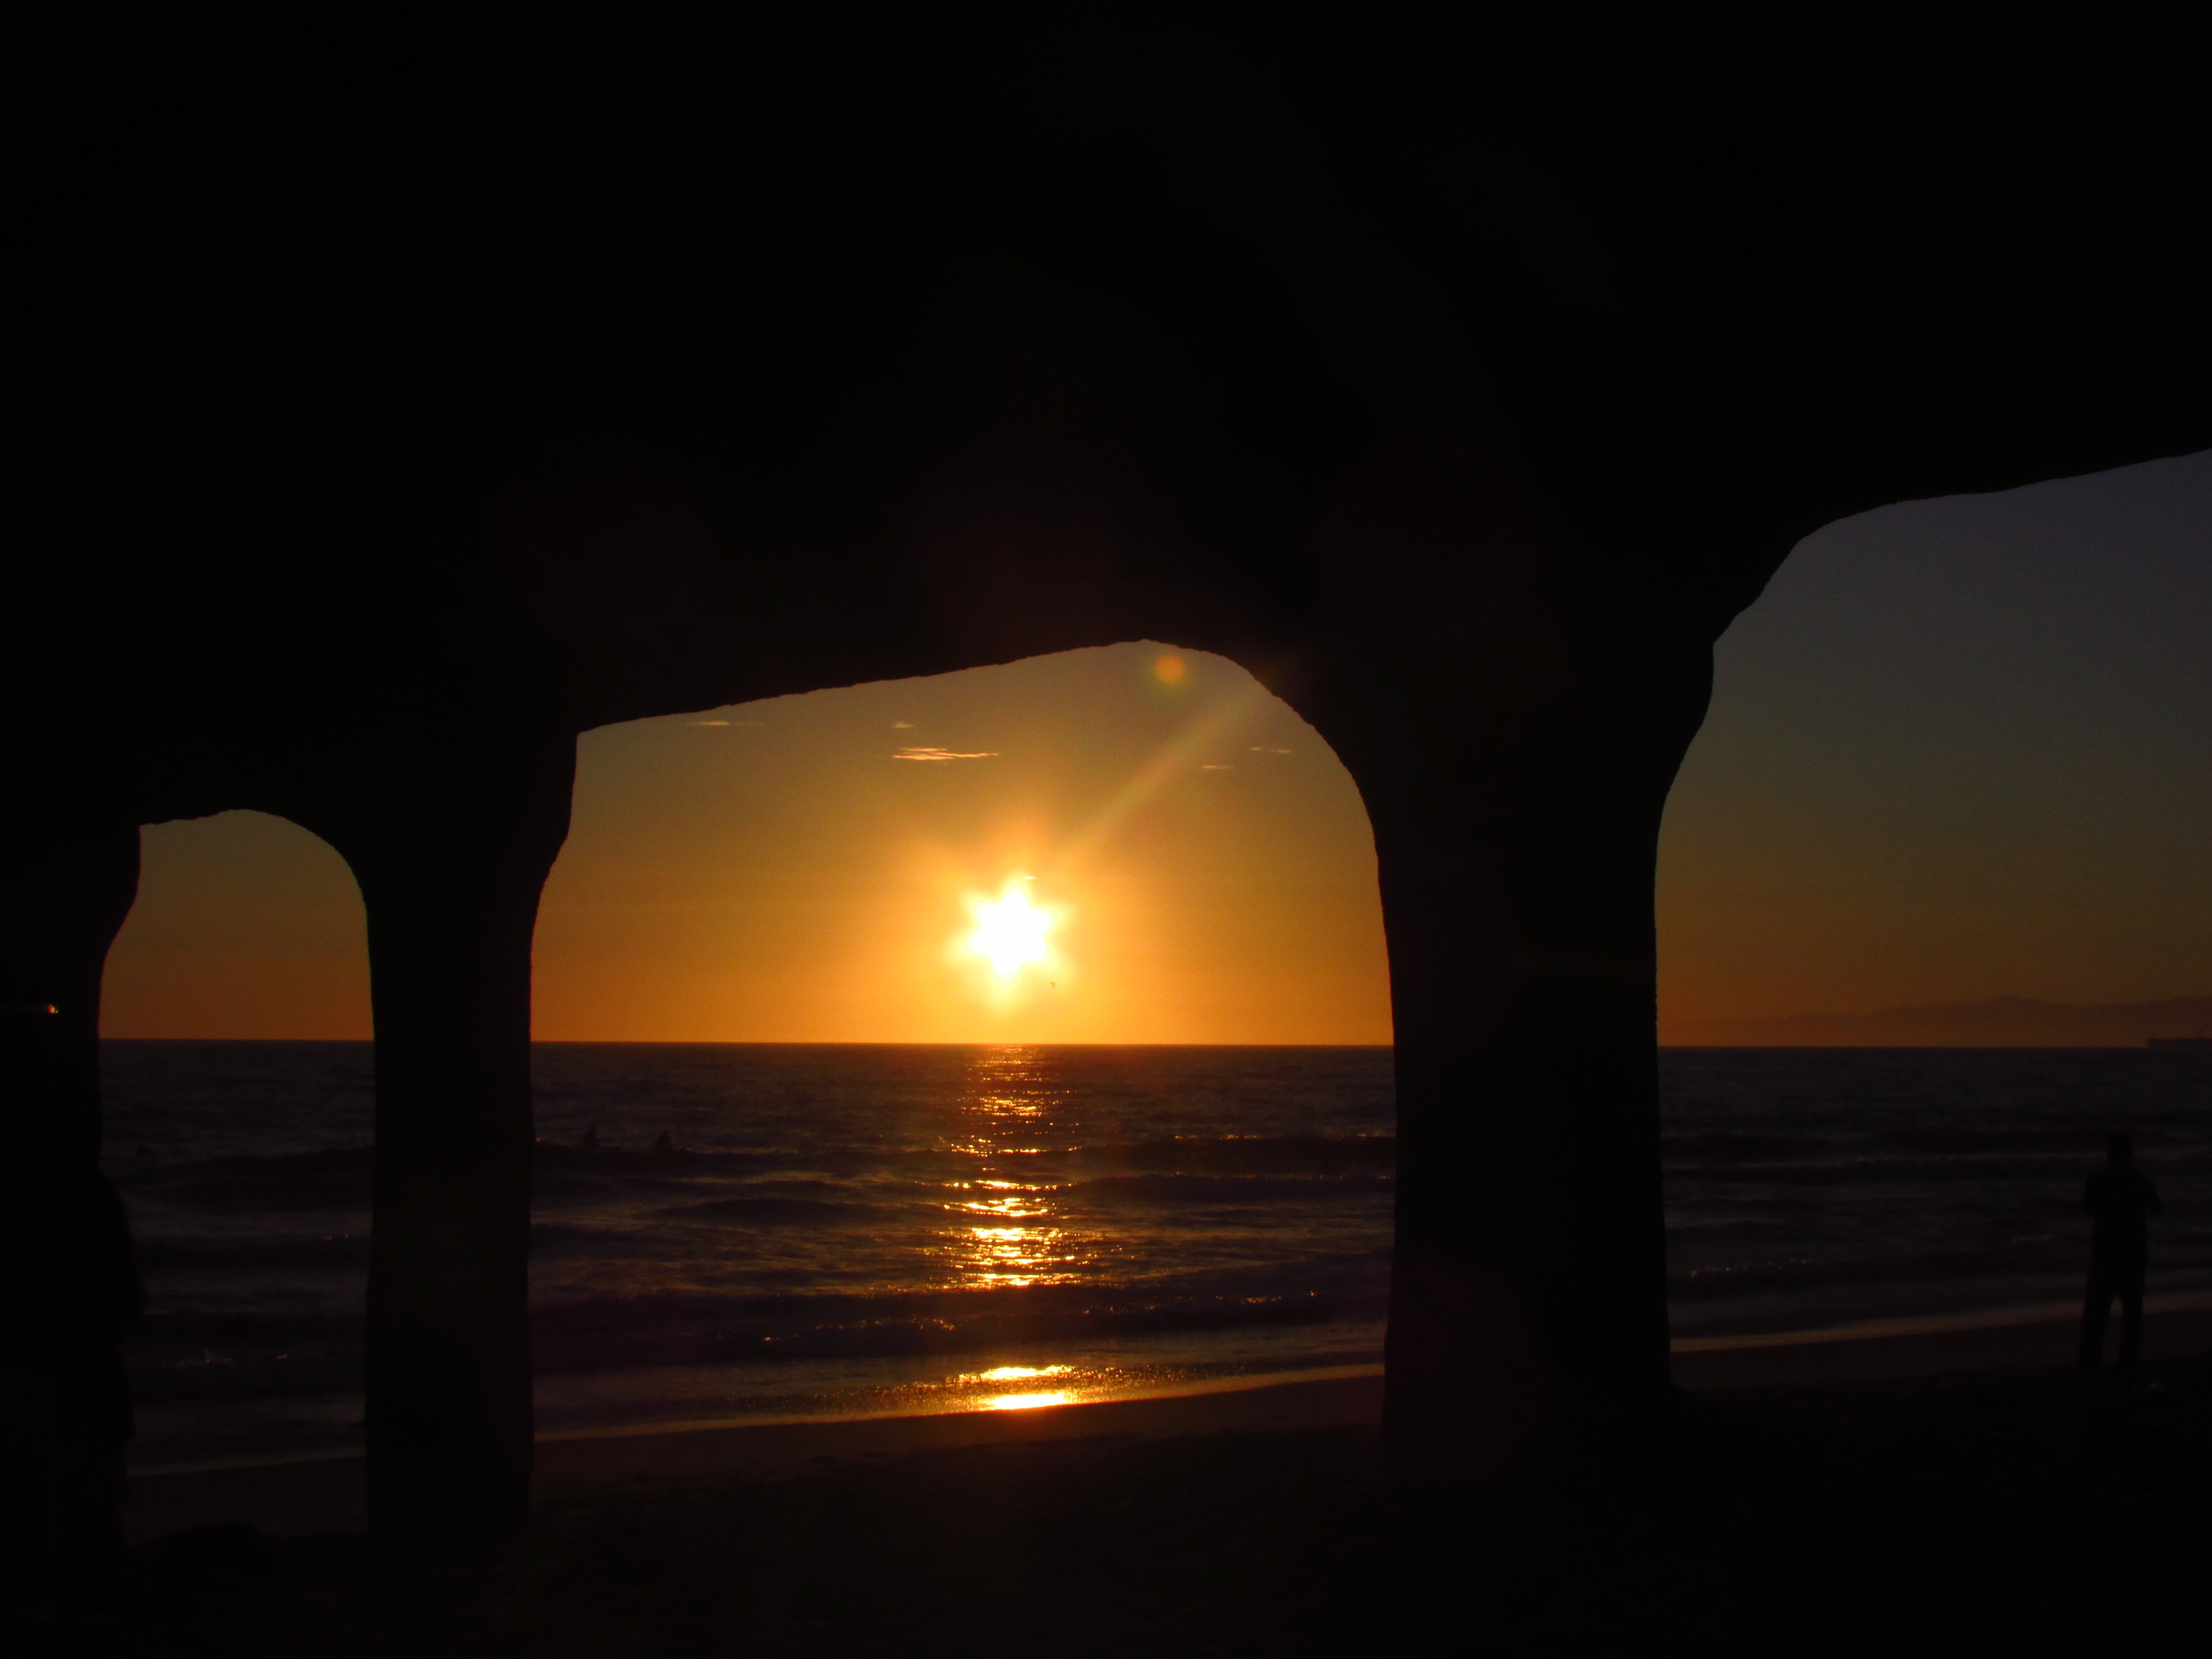
sea, horizon, light, sun, sunrise, sunset, night, sunlight, morning, dawn, atmosphere, dusk, evening, reflection, darkness, lighting, moonlight, afterglow, atmospheric phenomenon